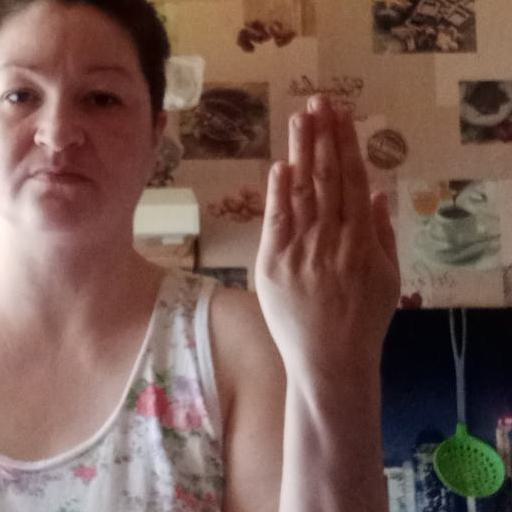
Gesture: stop_inverted